Helmet vanga

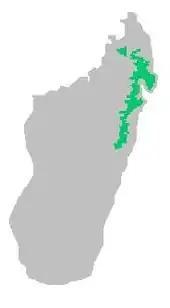
Global distribution

The helmet vanga is a large vanga, the second-largest species of vanga after the sickle-billed vanga. In length it measures , and it weighs . The most distinctive feature is the massive hooked bill, which is long and deep. The plumage of the head, neck, throat, breast and belly is a solid blue-black, as are the primary coverts and remiges of the wing. The mantle, the back, and the rest of the wings are rufous. The tail, which is long and broad, is black below and rufous above. The bill is bright blue with a black tip. Both sexes are alike.